Heaven

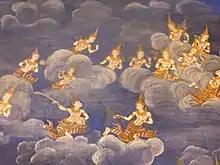
Devas sporting in Heaven; mural in Wat Bowonniwet

In Buddhism there are several heavens, all of which are still part of "samsara". Those who accumulate good karma may be reborn in one of them. However, their stay in heaven is not eternal—eventually they will use up their good karma and will undergo rebirth into another realm, as a human, animal or other being. Because heaven is temporary and part of "samsara", Buddhists focus more on escaping the cycle of rebirth and achieving "bodhi" (enlightenment) and realizing the transcendental state of nirvana—which is not a heaven. but a "trans-mundane state".